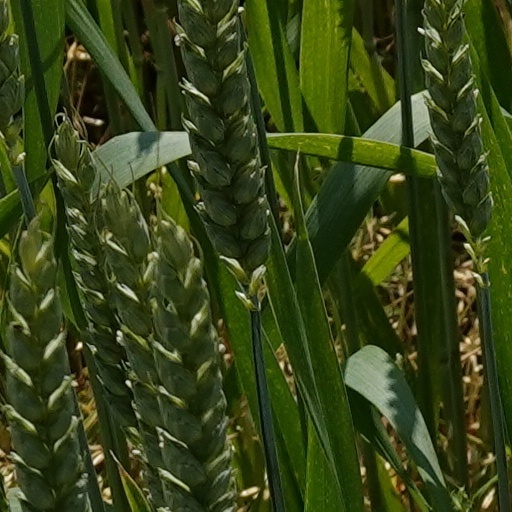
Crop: wheat